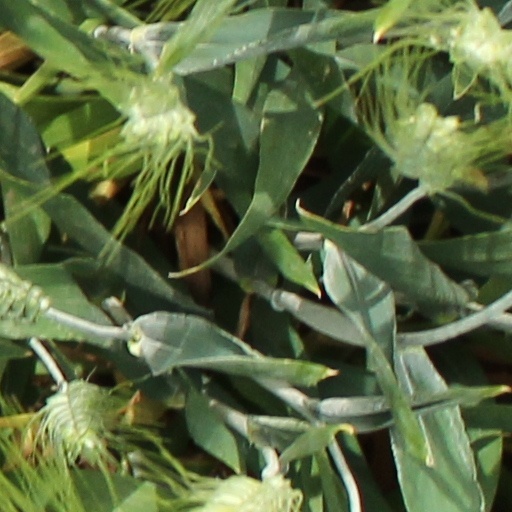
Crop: wheat